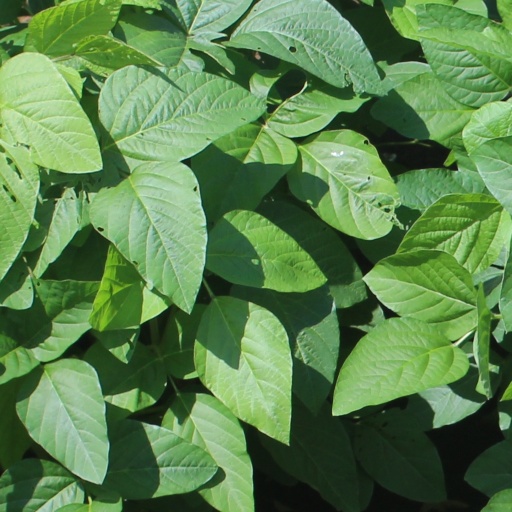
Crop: soybean